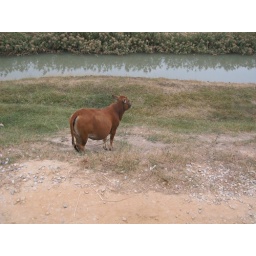
A cow roaming around the field